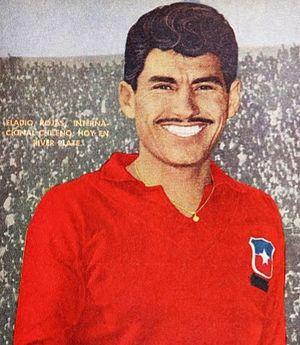
Eladio Alberto Rojas Diaz est un footballeur chilien né le 8 novembre 1934 à Tierra Amarilla près de Copiapó et mort le 13 janvier 1991 à Viña del Mar. Il commence sa carrière au poste de défenseur central pour être repositionné libéro dans les années 1960 au club d'Everton de Viña del Mar.